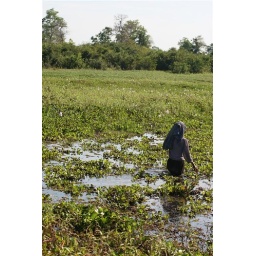
Old woman picking flowers near the lake